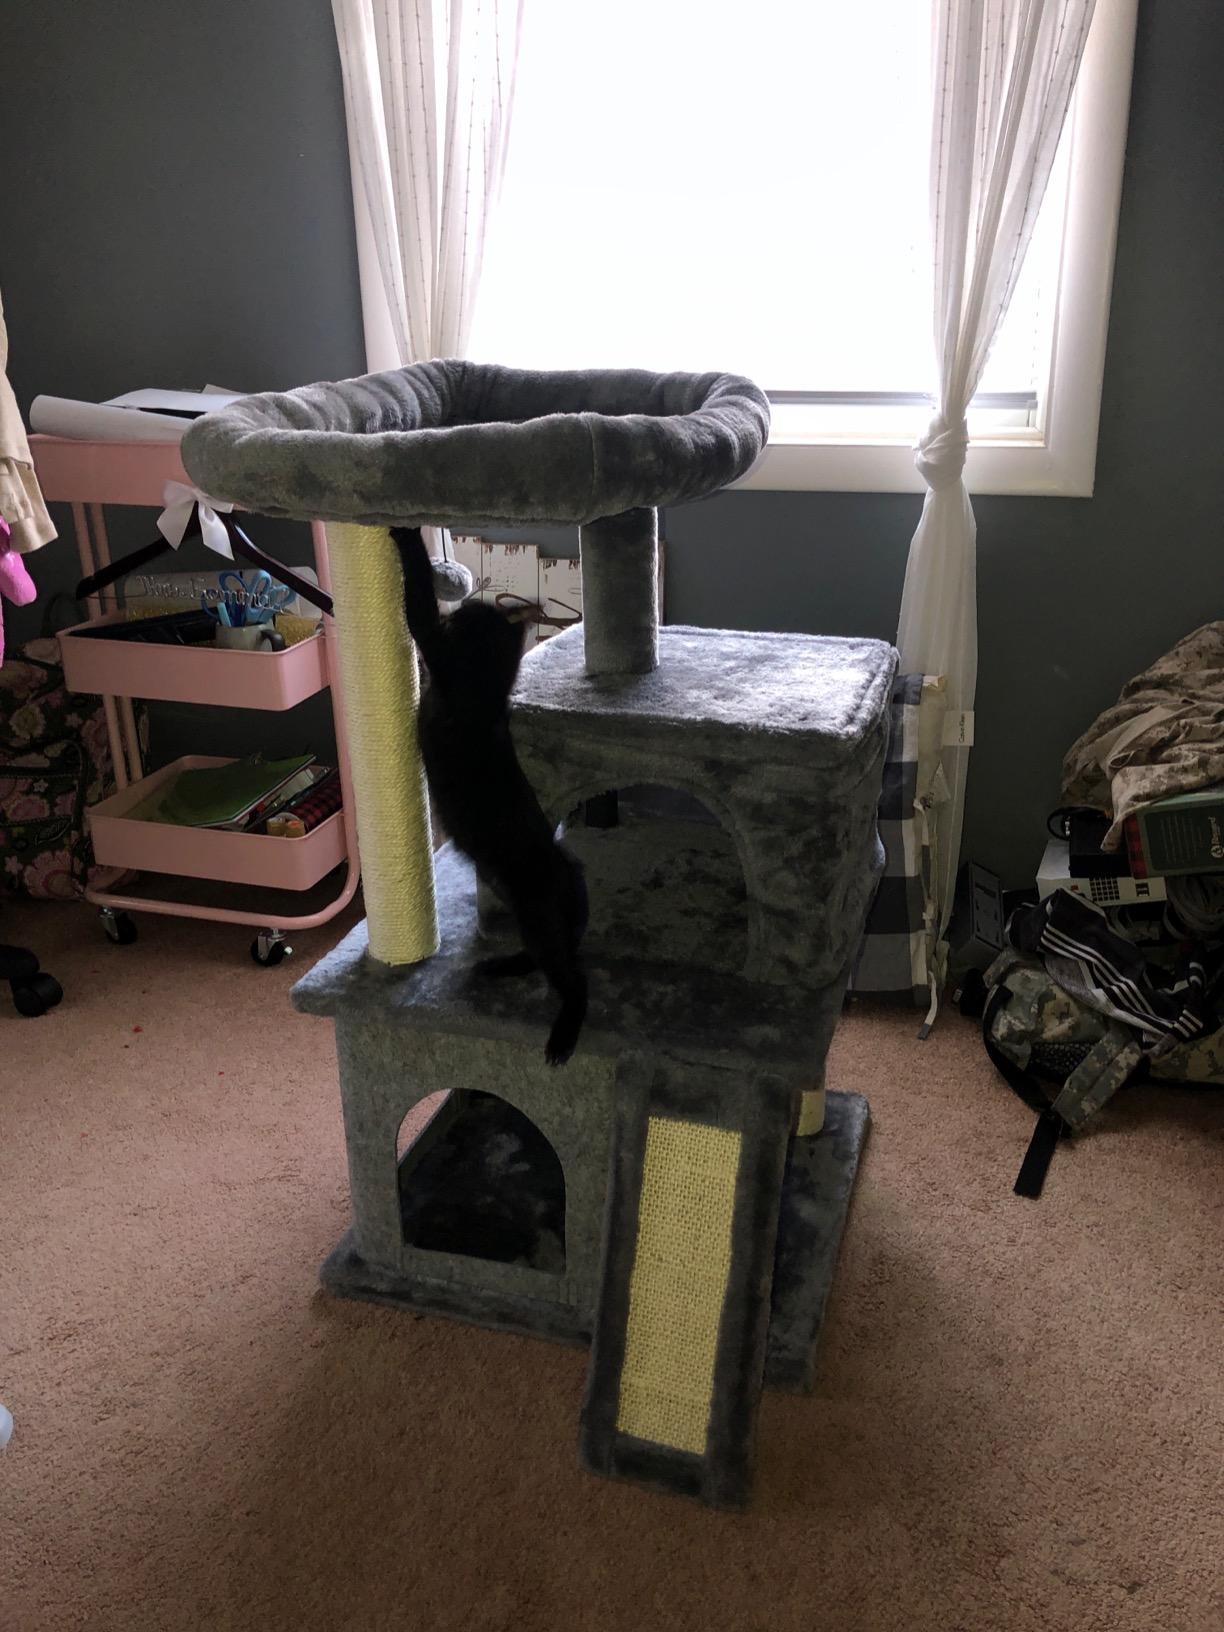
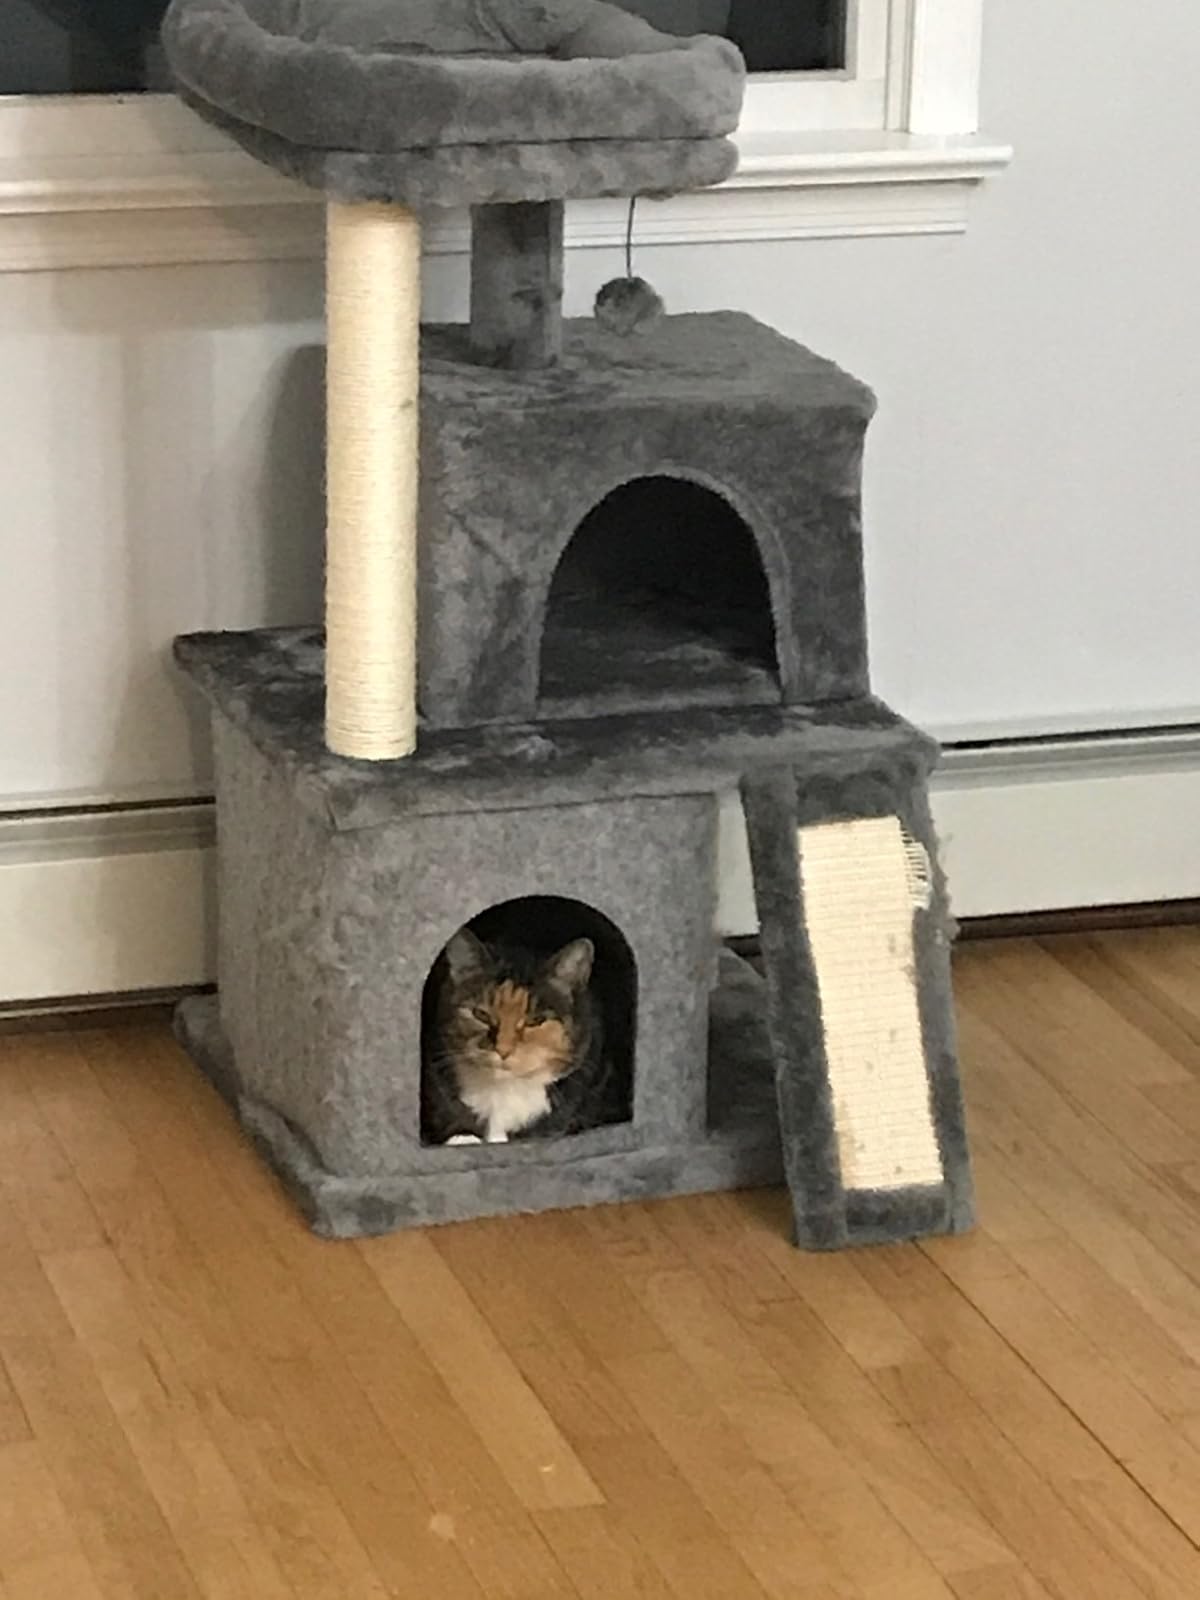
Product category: items_cat tree
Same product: yes